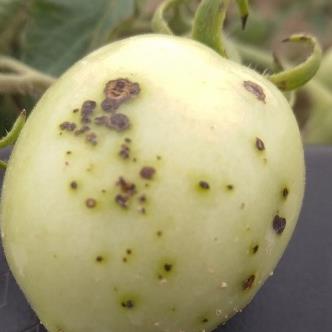
Crop: Tomato
Condition: alternaria-d